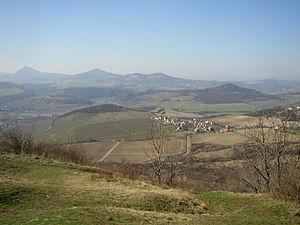
Michalovice est une commune du district de Litoměřice, dans la région d'Ústí nad Labem, en Tchéquie. Sa population s'élevait à 152 habitants en 2018.